HMS Royal George (1756)

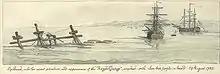
A contemporary illustration of "Royal George" resting at the bottom of the Solent with her masts sticking up from the surface

"Royal George" joined the Western Squadron (also known as the Channel Fleet) under Admiral Sir Edward Hawke in May 1756, just as the Seven Years' War began. Captain Dorrill was succeeded by Captain John Campbell in July 1756, who was in turn succeeded by Captain Matthew Buckle in early 1757. "Royal George" was used as the flagship of Vice-Admiral Edward Boscawen in this period, including flying his flag during the Raid on Rochefort in September 1757. Captain Piercy Brett took command in 1758, and "Royal George" became the flagship of Admiral Lord George Anson in the same year. Brett was succeeded by Captain Alexander Hood in November 1758. The former captain, Richard Dorrill, returned to command the ship the following year, until being invalided in June 1759. Dorrill's replacement was another former captain, John Campbell, who commanded her during the blockade of the French fleet at Brest. She became Sir Edward Hawke's flagship in early November 1759, when his previous flagship, , went into dock for repairs. Hawke commanded the fleet from "Royal George" at the Battle of Quiberon Bay on 20 November 1759, where she sank the French ship "Superbe".